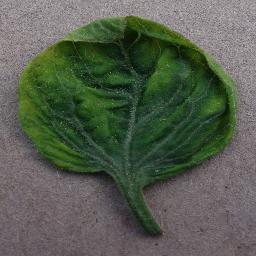
Label: Tomato___Tomato_Yellow_Leaf_Curl_Virus